Rebel yell

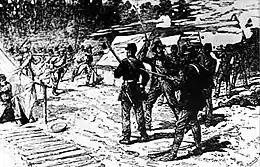
Confederate soldiers charge at the Battle of Shiloh.

The rebel yell was a battle cry used by Confederate soldiers during the American Civil War. Confederate soldiers used the yell when charging to intimidate the enemy and boost their own morale, although the yell had many other uses. There are audio clips and film footage of veterans performing the yell many years later at Civil War veterans' reunions. The origin of the yell is uncertain.